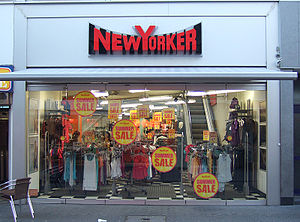
NewYorker
New-Yorker-butik i Mainz i Tyskland
NewYorker er en amerikansk inspireret tysk tøjkæde med 766 butikker fordelt i 27 lande: